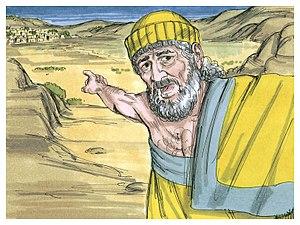
Illustration biblique du livre de la Genèse chapitre 19 עברית: 19 האיור המקראי של change me! פרק हिन्दी: {{{hi}}} अध्याय change me! की पुस्तक की बाइबिल चित्रण Bahasa Indonesia: Ilustrasi Alkitab dari Kitab Kejadian pasal 19 Italiano: Illustrazione biblica del libro della change me! Capitolo 19 日本語: change me!19章の本の聖書の実例 Jawa: Ilustrasi Alkitab saking Kitab Purwaning Dumadi pasal 19 한국어: change me! 19 장 장부의 성경 그림 Bahasa Melayu: Ilustrasi Alkitab dari Kitab Kejadian pasal 19